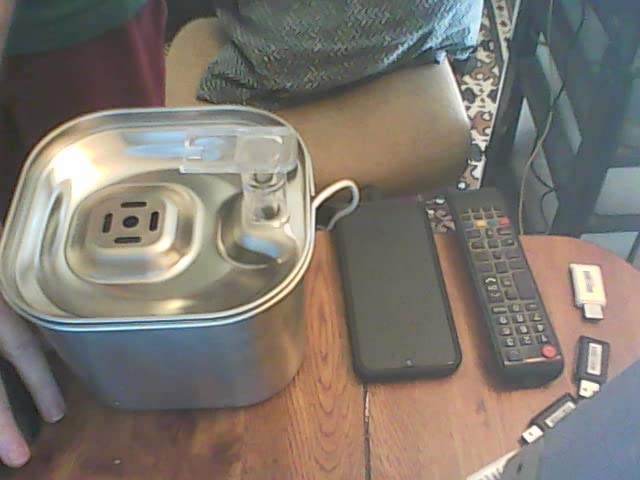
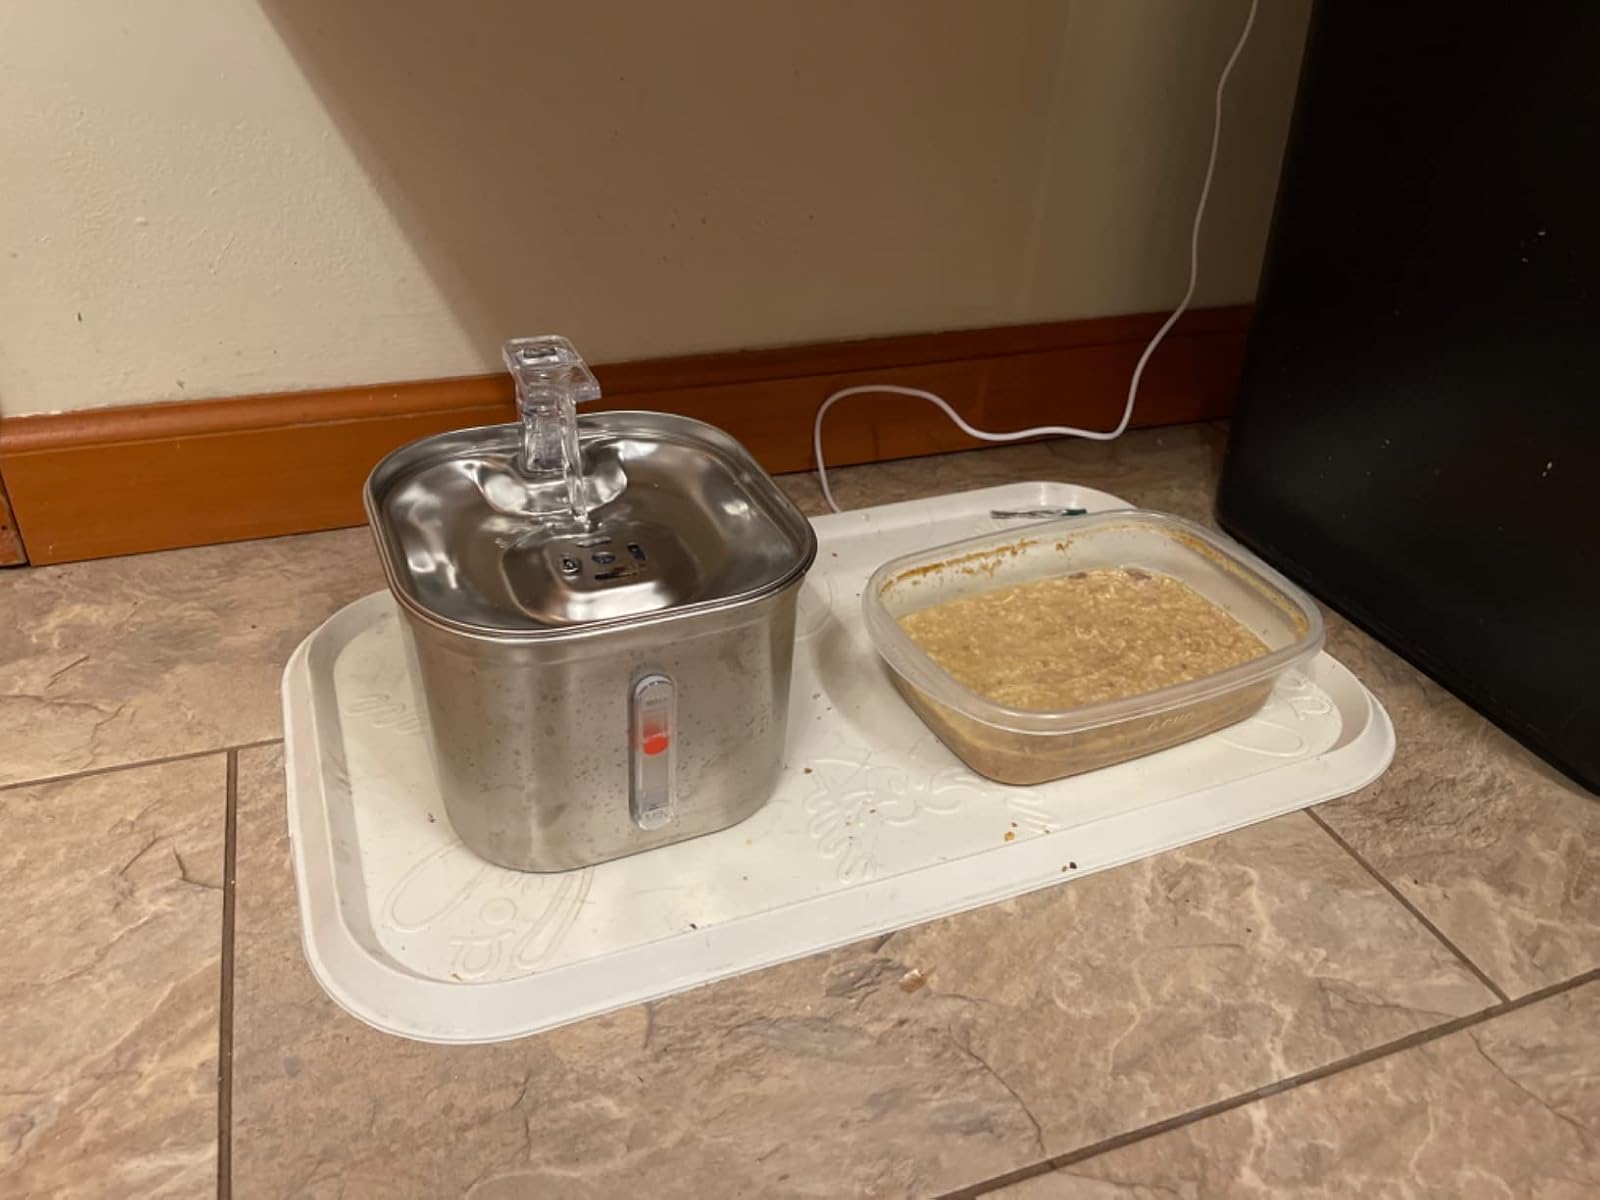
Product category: items_bowl
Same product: yes